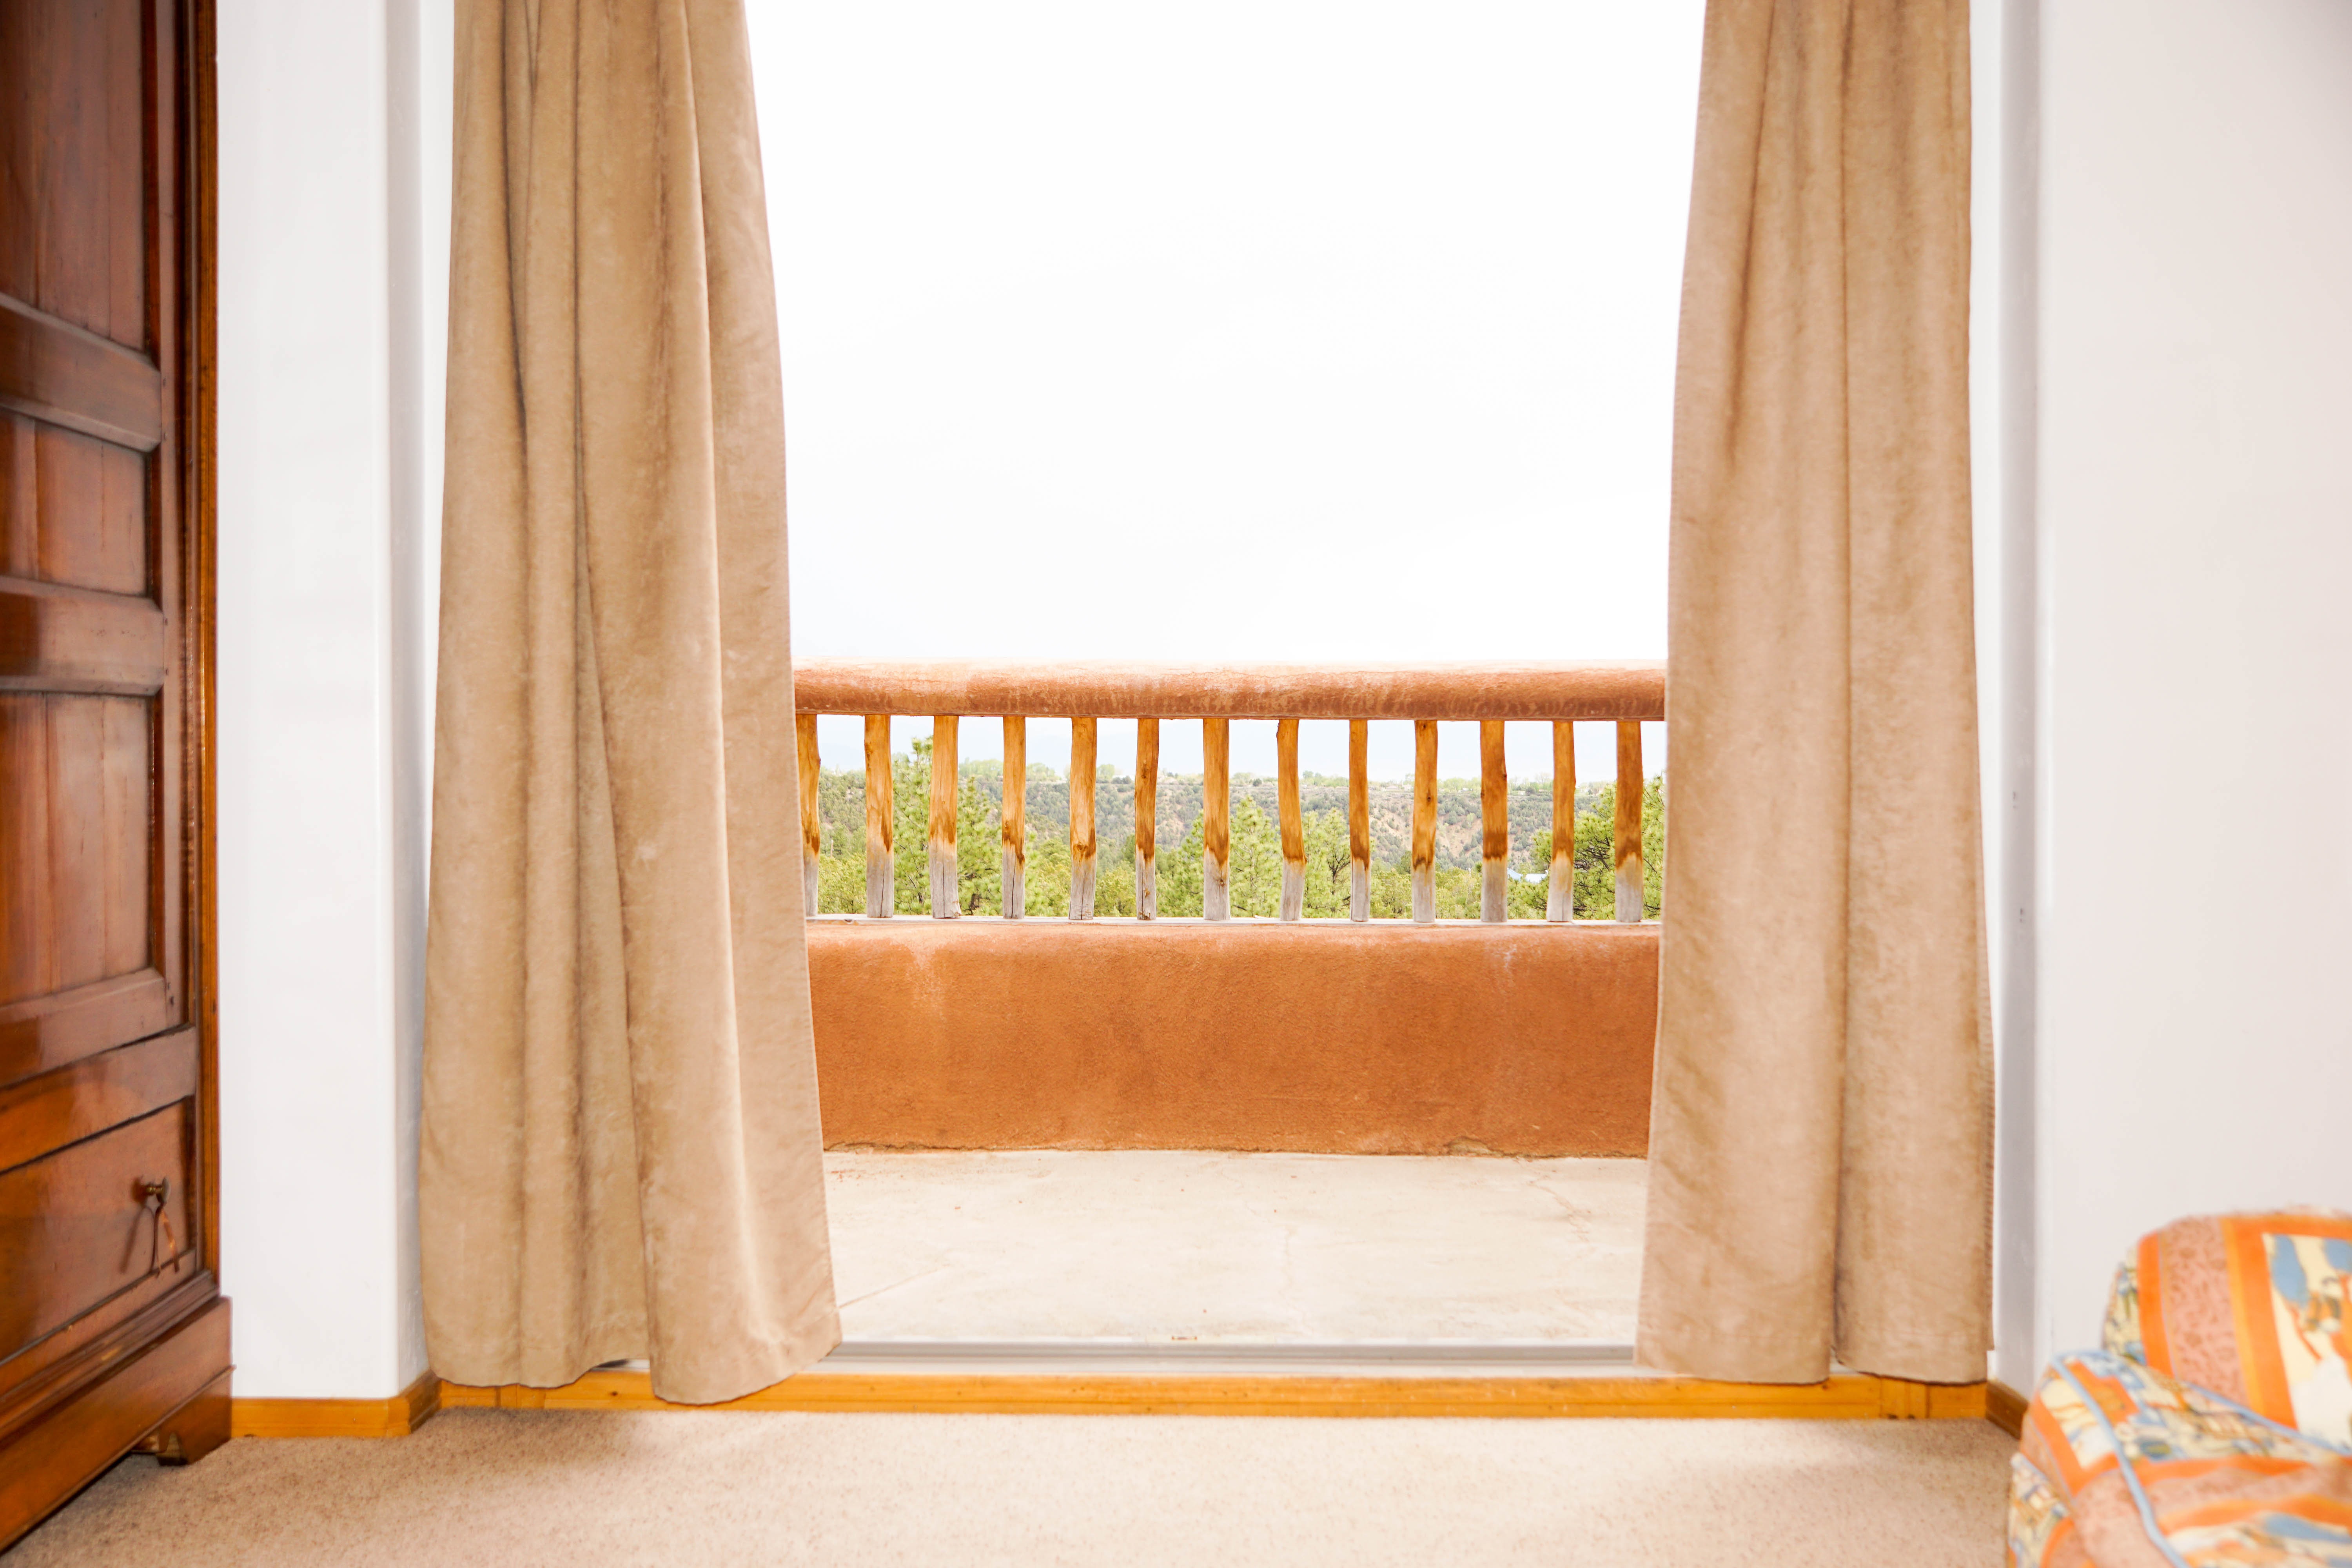
wood, floor, view, home, curtain, property, furniture, room, bedroom, interior design, new mexico, textile, window covering, window treatment